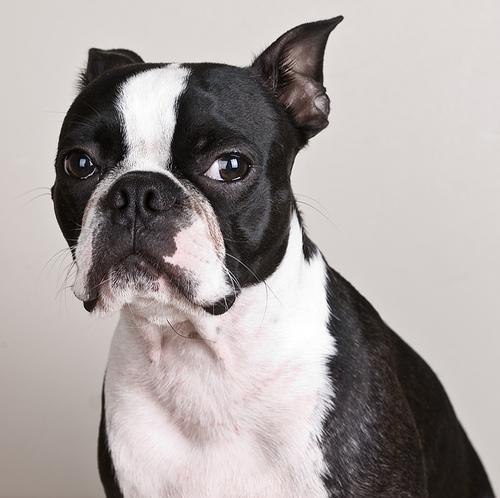
Boston_bull